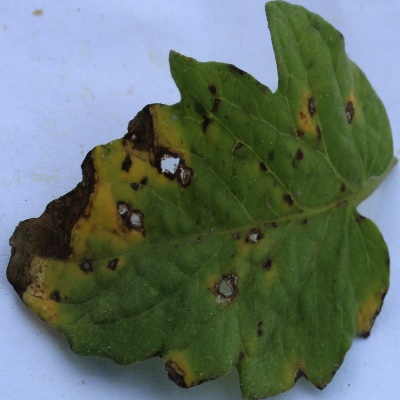
Crop: Tomato
Condition: leaf blight